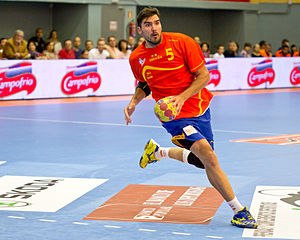
Jorge Maqueda
Jorge Maqueda Peño er en spansk håndboldspiller som spiller for SC Pick Szeged og Spaniens herrehåndboldlandshold.